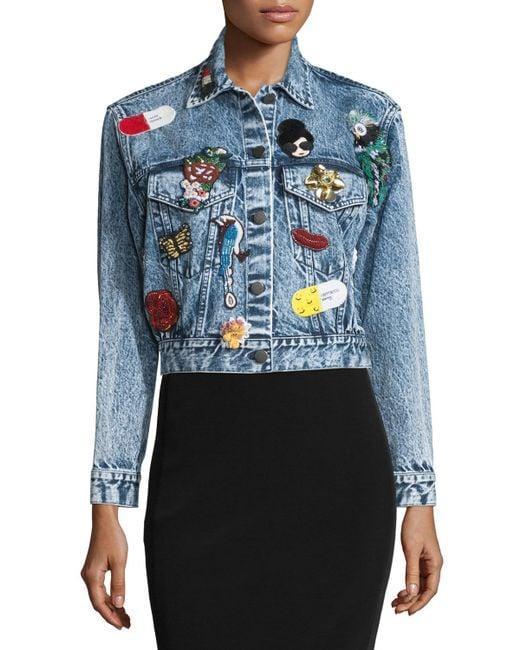
Blaue Jeansjacke mit langen Ärmeln, mehrfarbigem Design und schwarzem Rock